Photonics

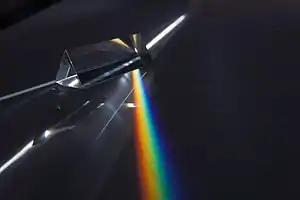
Dispersion of light (photons) by a prism

Photonics is a branch of optics that involves the application of generation, detection, and manipulation of light in the form of photons through emission, transmission, modulation, signal processing, switching, amplification, and sensing. Even though photonics is a commonly used term, there is no widespread agreement on a clear definition of the term or on the difference between photonics and related fields, such as optics.